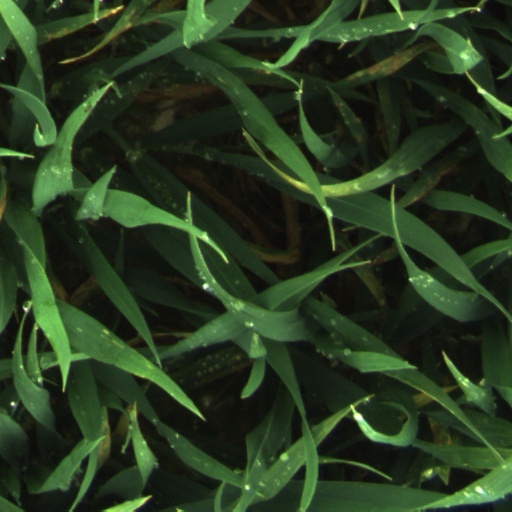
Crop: wheat